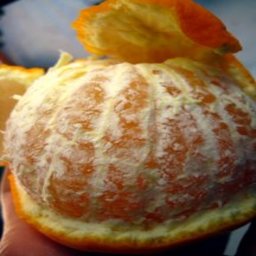
Label: Orange